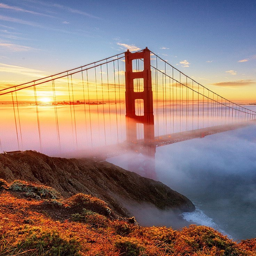
early morning fog covers suspension bridge